Military history of Croatia

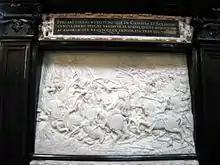
Fight between Croatian and Ottoman forces in 1493, as shown on Cenotaph of Maximilian I in Hofkirche in Innsbruck.

King Petar Snačić's troops maintained resistance against repelling Hungarian assaults at Mount Gvozd in the war for the succession of the Croatian throne. At the end, the last native Croatian king was defeated and killed by King Coloman of Hungary in the Battle of Gvozd Mountain (1097).